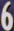
Number: 6